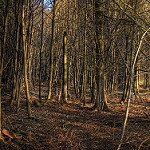
Label: forest